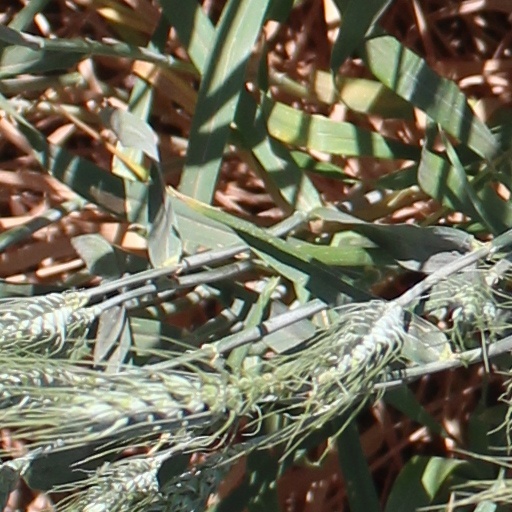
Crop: wheat